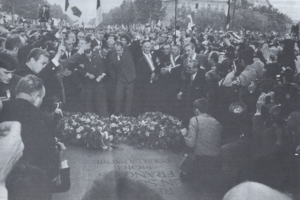
30 mai 1968
Marcel Bousseau, né le 6 août 1916 à Mortagne et mort à Luçon le 8 juin 1982, est un pharmacien et homme politique français, député de la Vendée de 1962 à 1973.